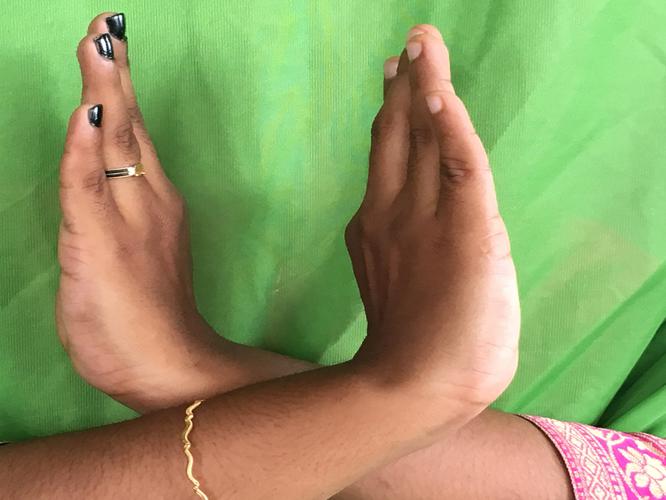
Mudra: Swastikam
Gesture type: double_hand